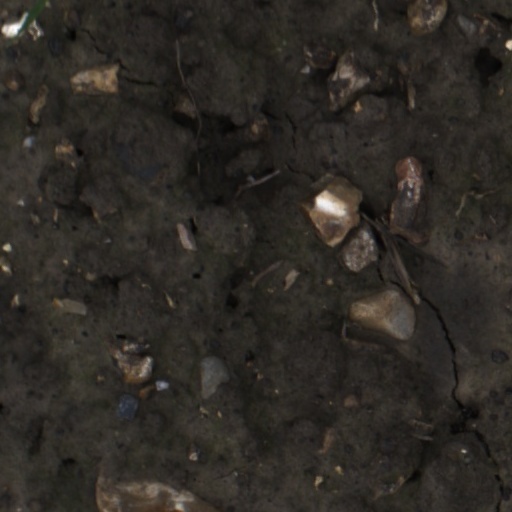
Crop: wheat